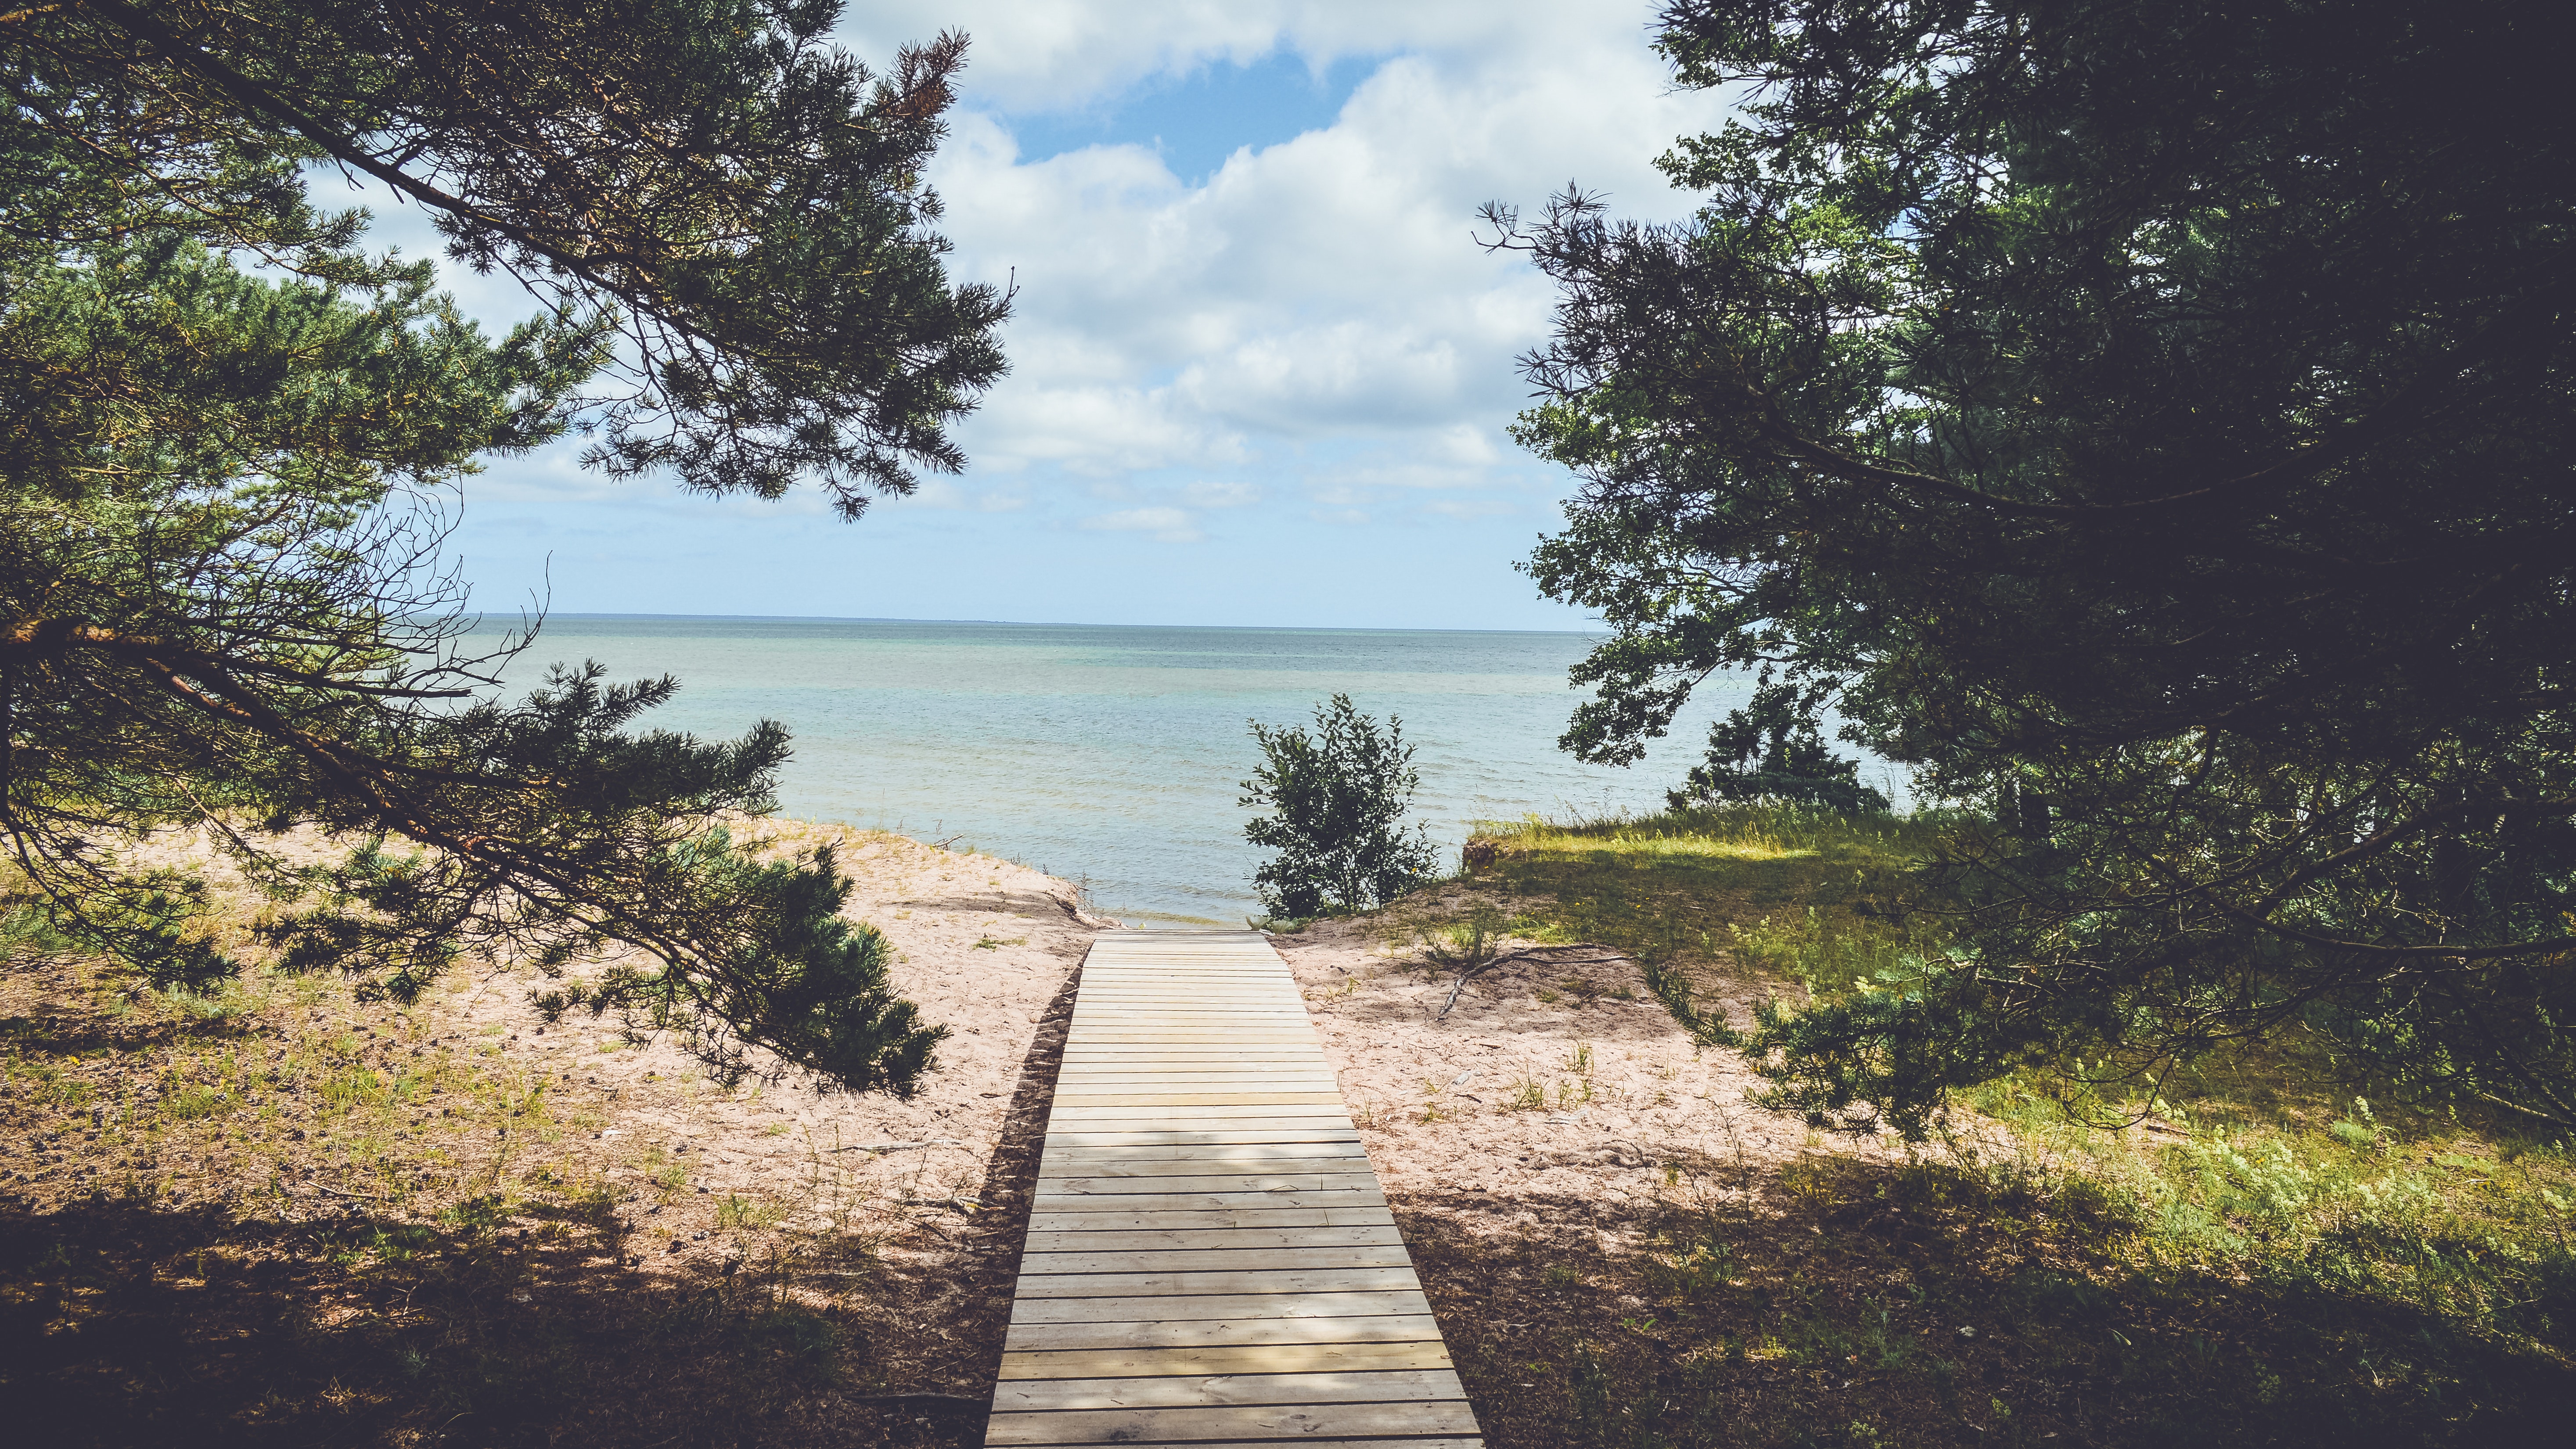
sky, natural landscape, nature, water, tree, sea, natural environment, property, shore, nature reserve, wilderness, horizon, ocean, coast, walkway, beach, cloud, calm, trail, bay, boardwalk, coastal and oceanic landforms, vacation, landscape, real estate, lake, house, sunlight, tourism, state park, mountain, road, home, bank, leisure, nonbuilding structure, river, dock, tropics